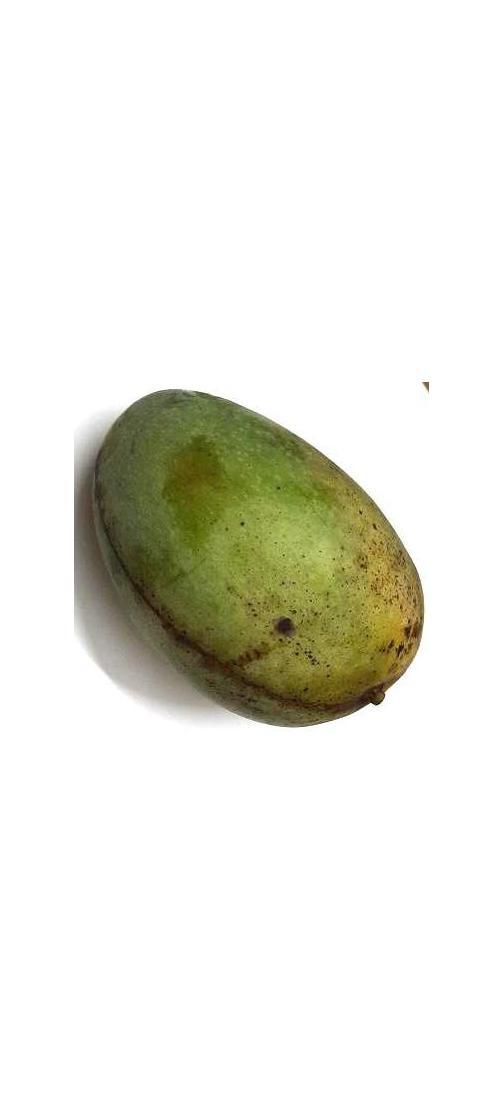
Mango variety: Fazli Shurmai